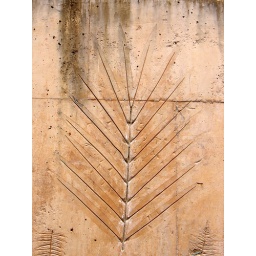
Detail in rammed earth wall of fern house at Mt Cootha Botanical Gardens